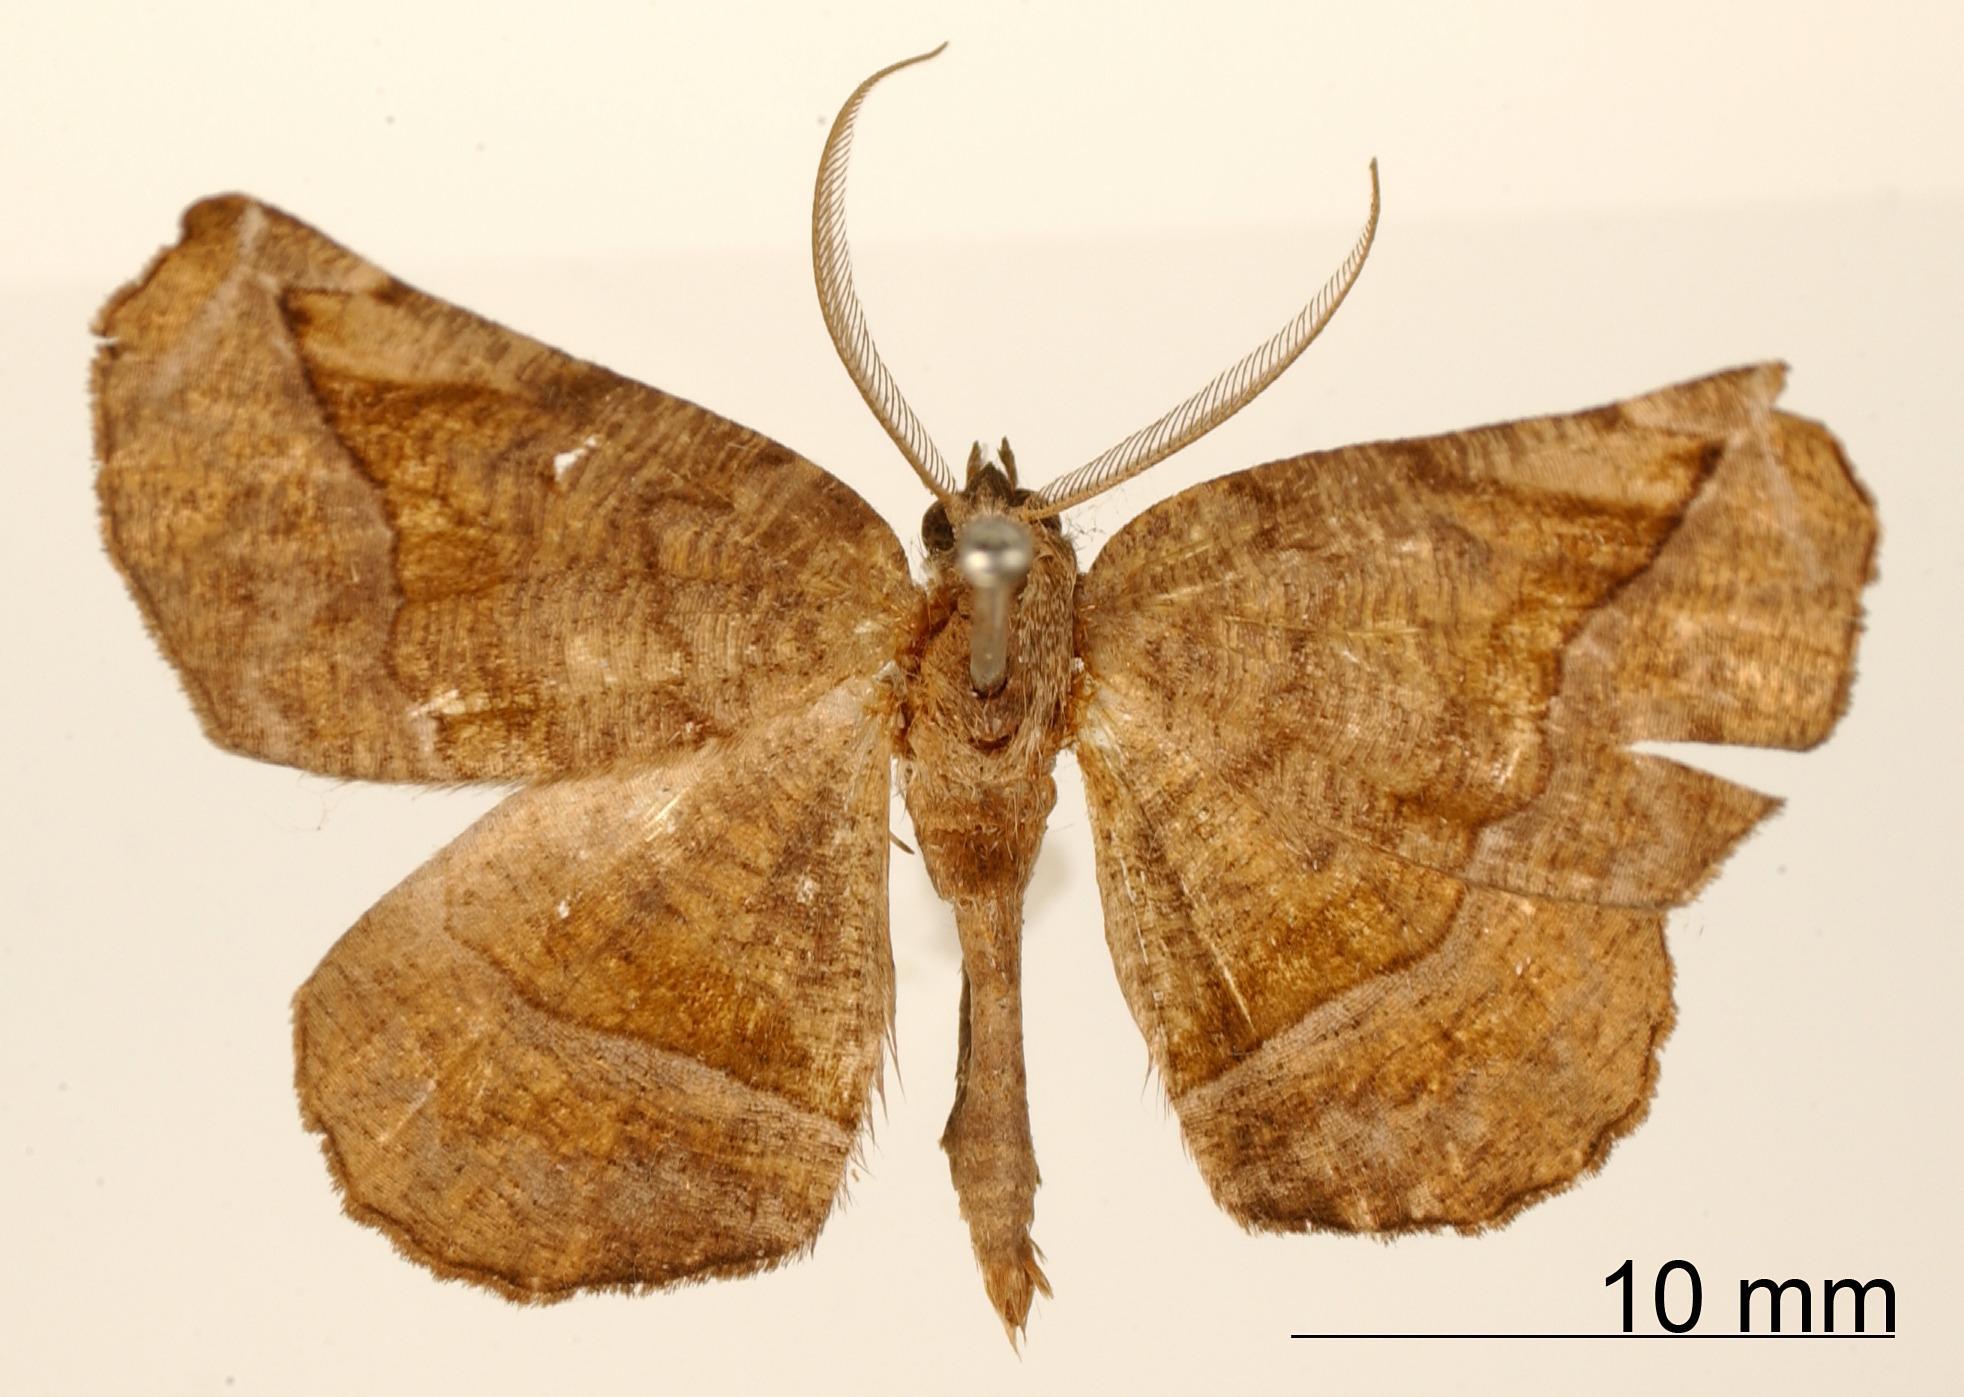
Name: Selenia ricochetta
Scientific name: Selenia ricochetta Dyar, 1913
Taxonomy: Animalia, Arthropoda, Insecta, Lepidoptera, Geometridae, Ennominae
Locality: Jalapa, Mexico, Mexico